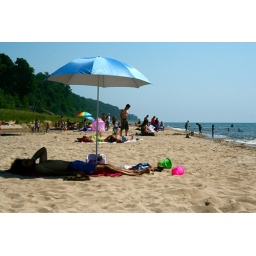
We went swimming and rock collecting at Pier Cove Beach on Lake Michigan by Saugatuck.